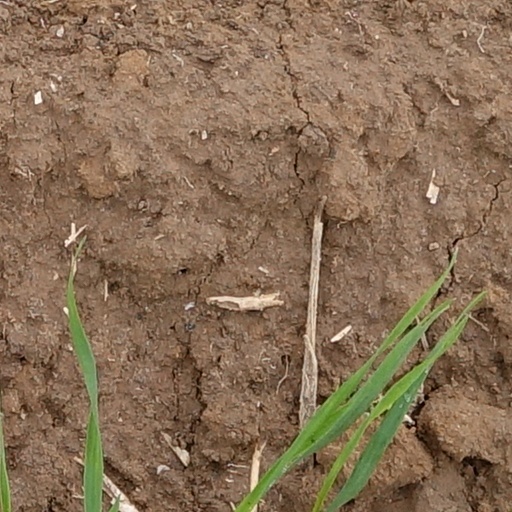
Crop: wheat